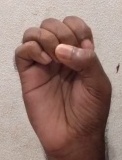
ASL sign: E